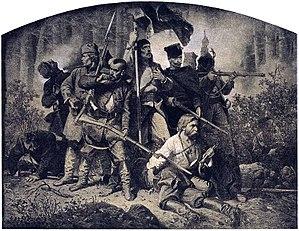
9 février : Henri Dunant fonde en Suisse la Croix-Rouge internationale.
L’Insurrection de Janvier, ou insurrection polonaise de 1863 contre l'Empire russe, est un soulèvement pour l'indépendance de la Pologne qui a éclaté en janvier 1863 sur l'ancien territoire polonais occupé par la Russie.